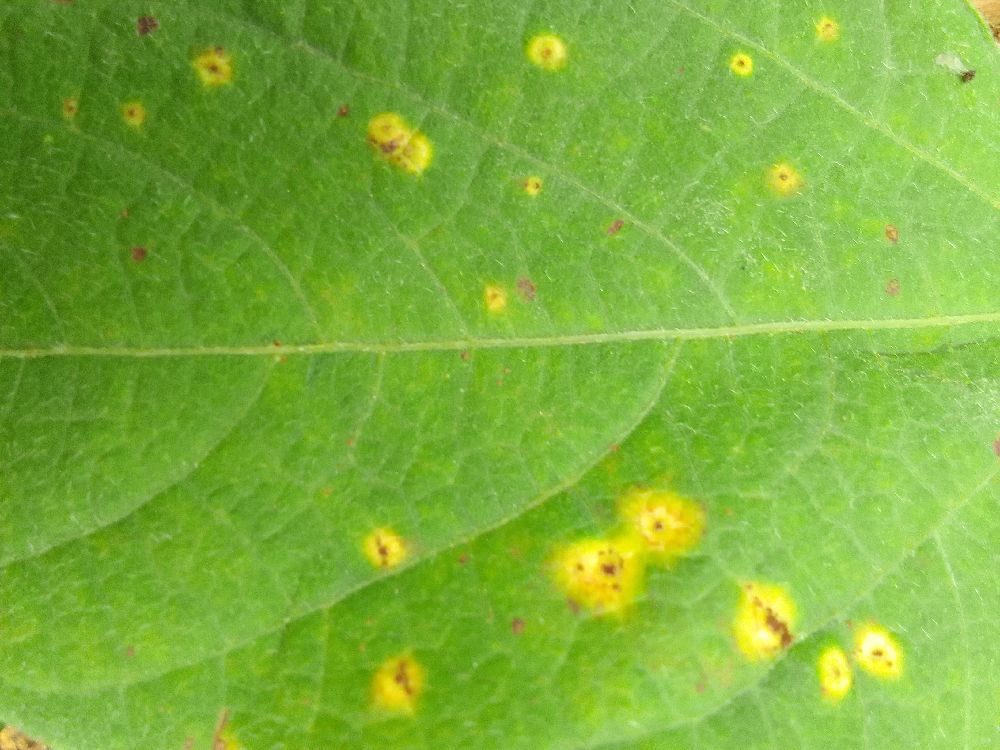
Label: rust